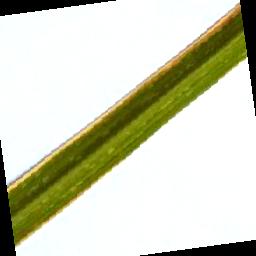
Label: Rice___Leaf_Blast